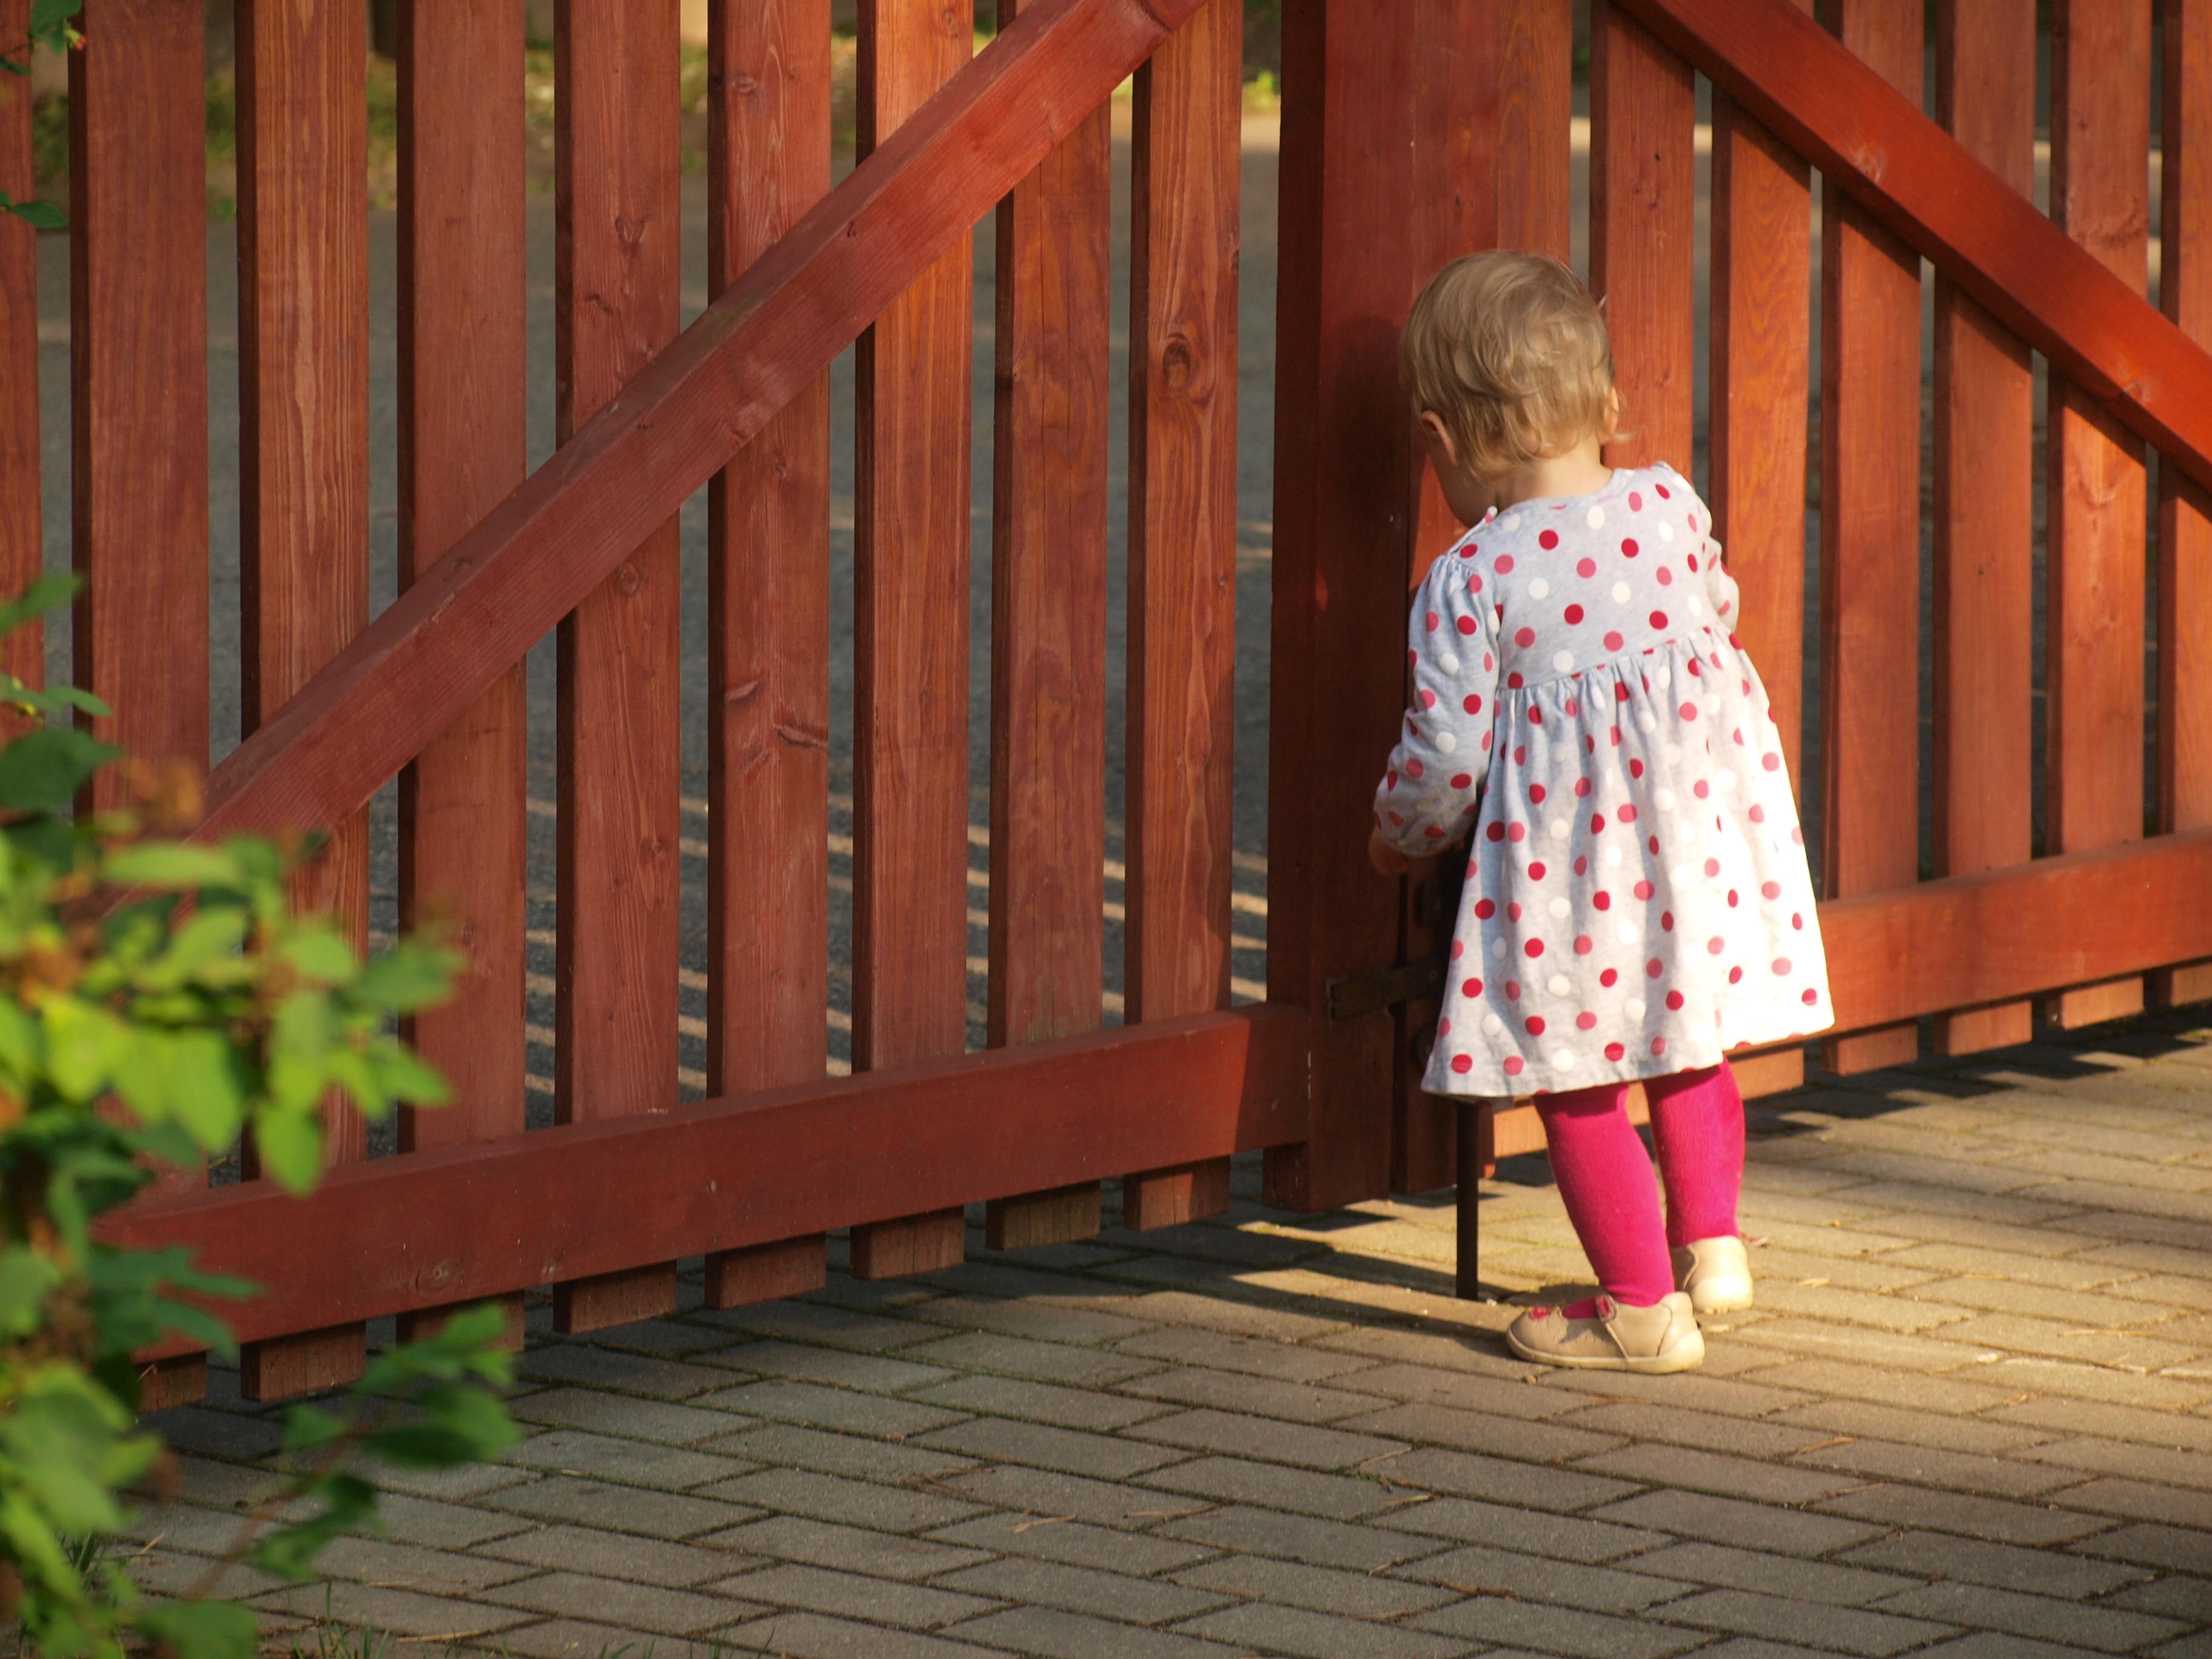
fence, girl, summer, red, child, childhood, leave, human positions